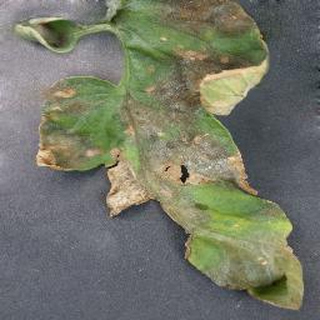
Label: tomato_late_blight